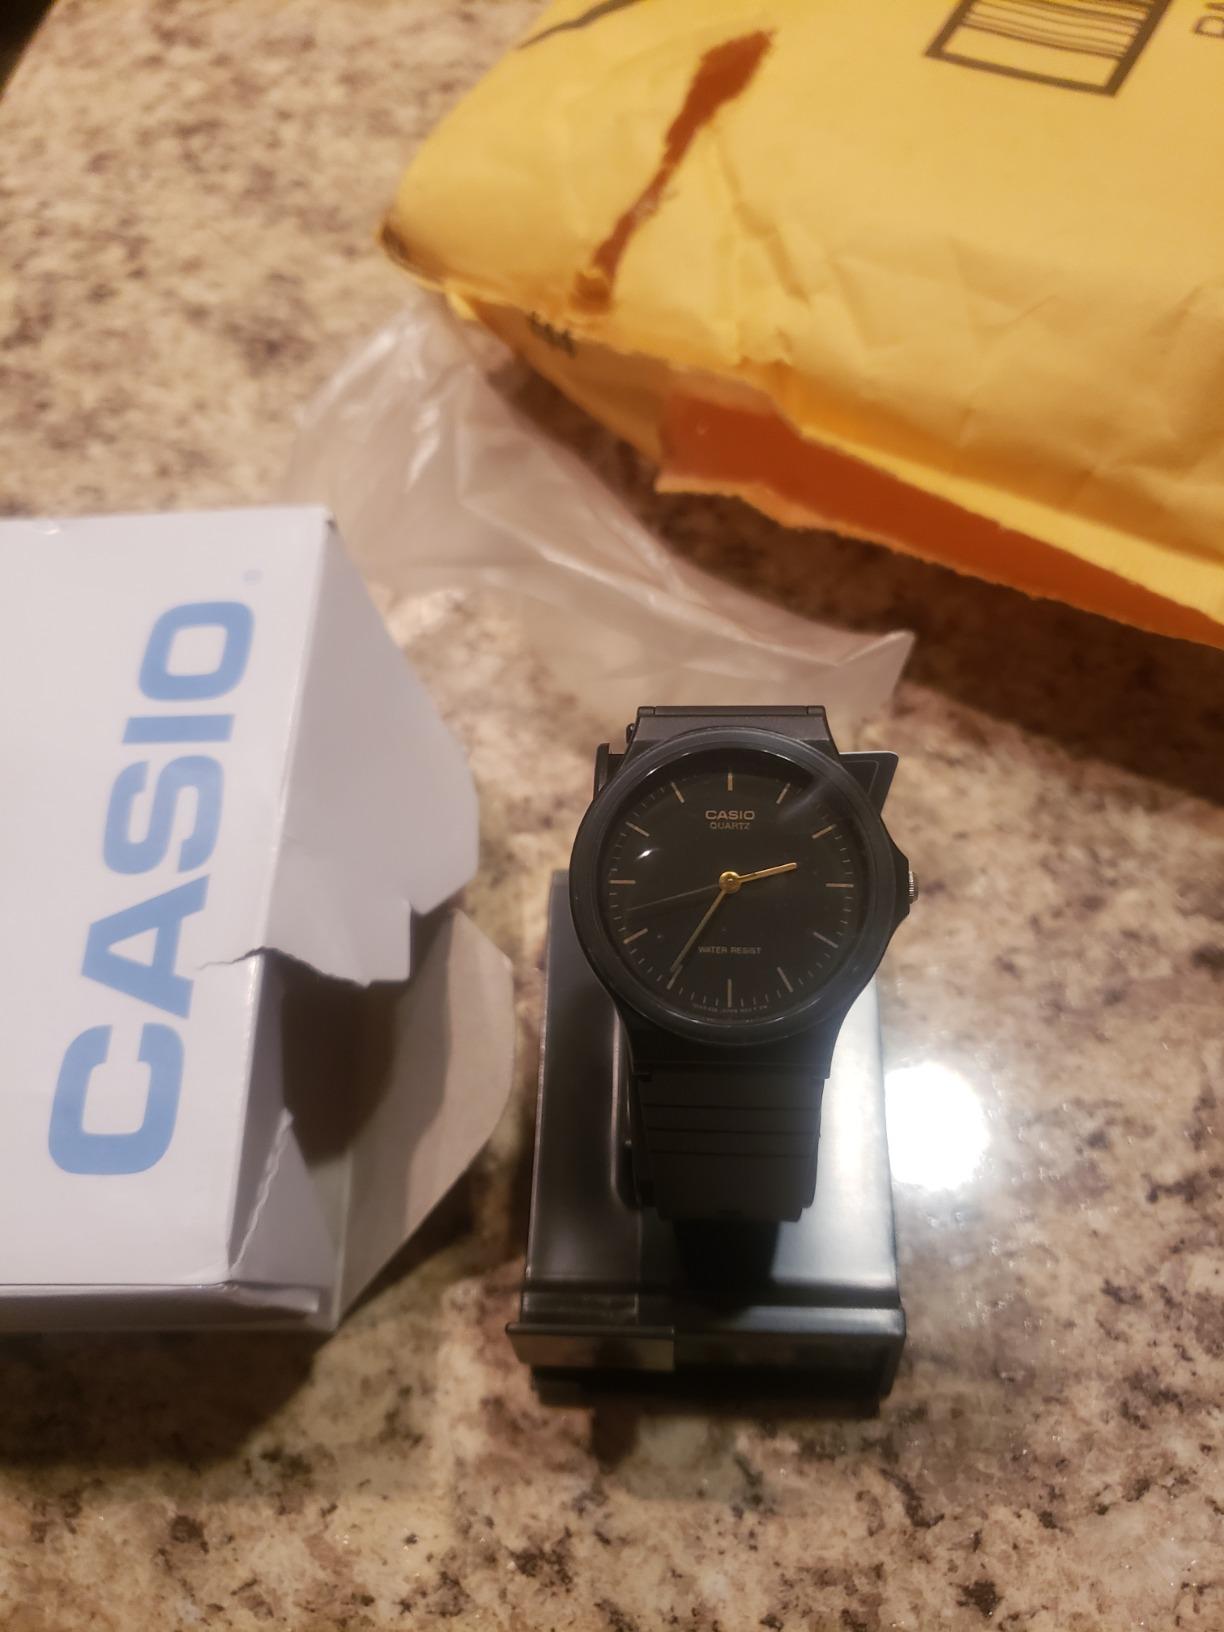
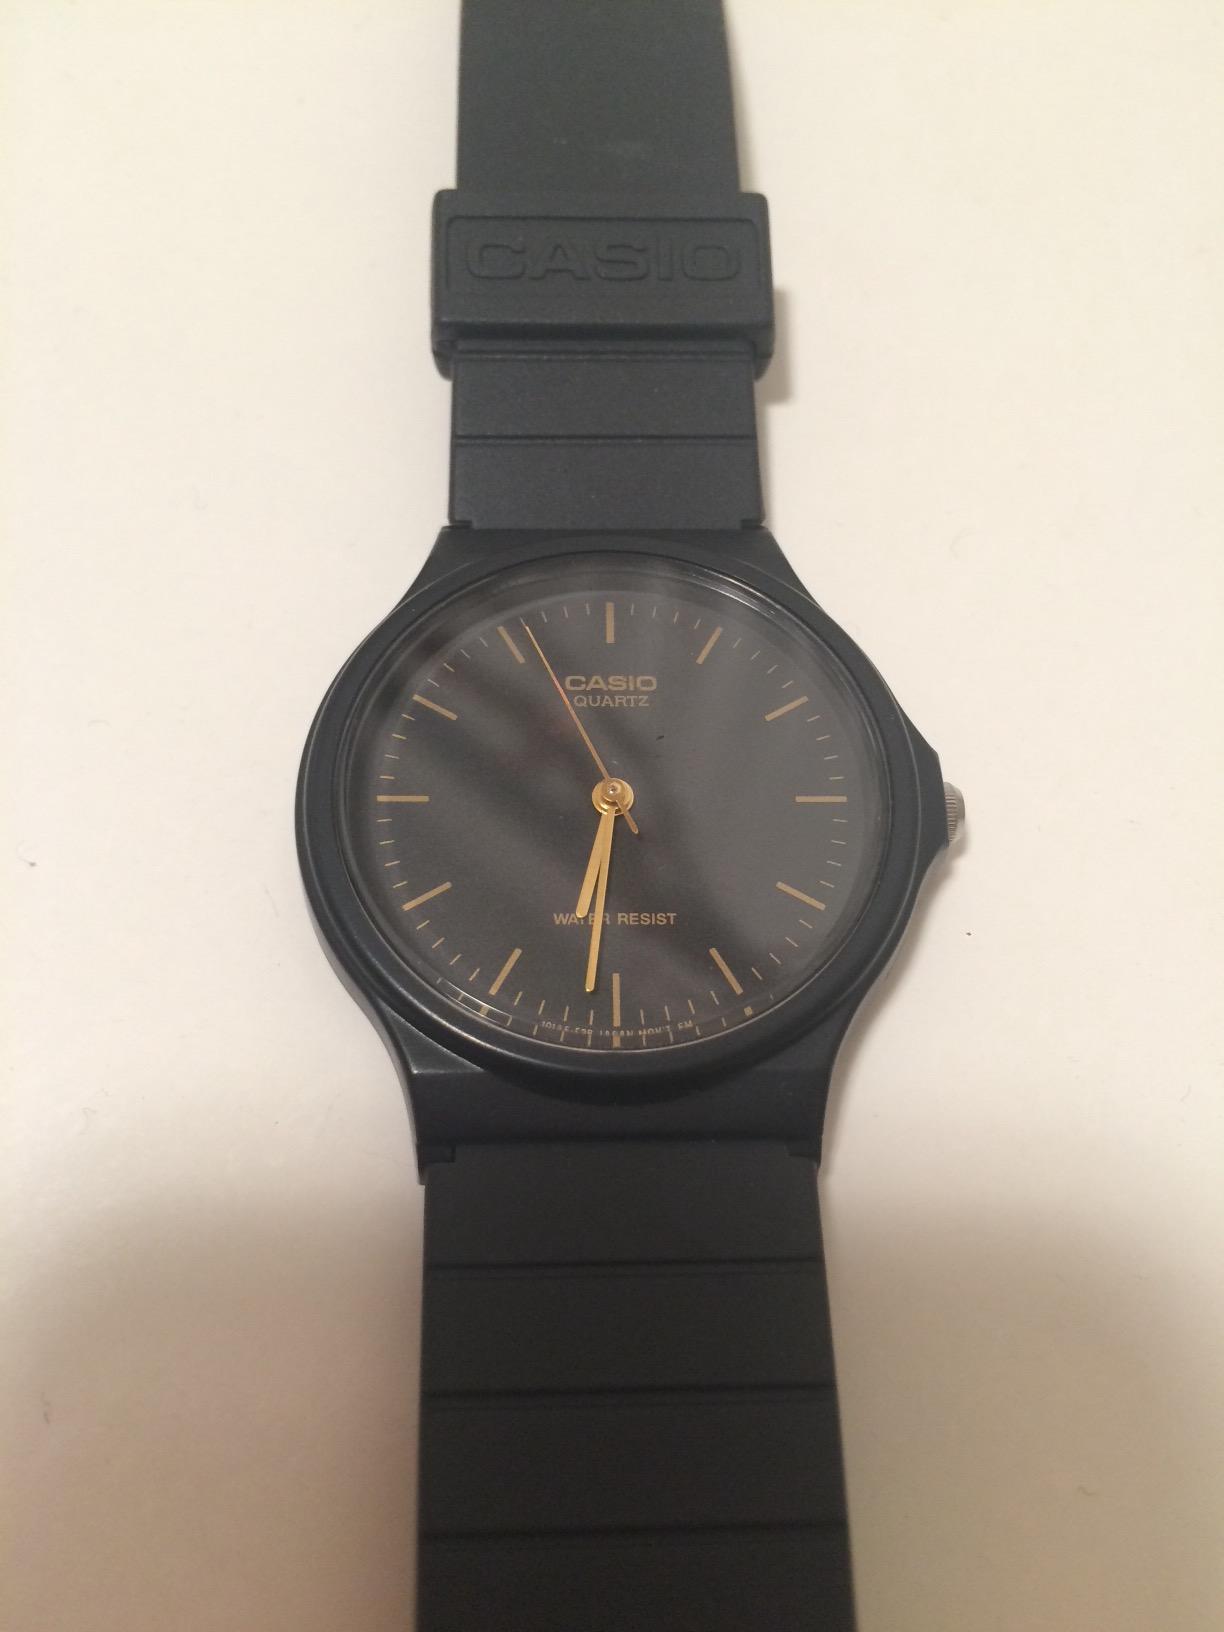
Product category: accessories_watch
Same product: yes